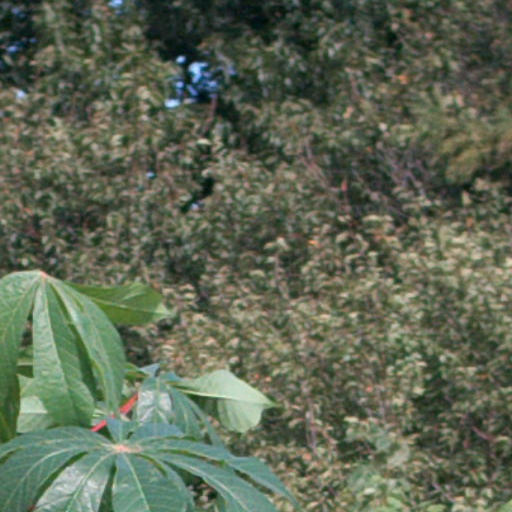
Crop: cassava